Manchester University (Indiana)

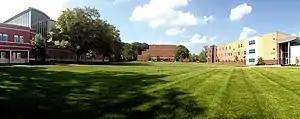
A view across Manchester University's mall on its North Manchester campus

All students classified as first-years, sophomores, or juniors must live on campus unless they live within 40 miles of Manchester University with their parents or are married. There are no fraternities or sororities at Manchester, and the university is a partially dry campus with alcohol being permitted at certain events.